Johan Wilhelm Colenbrander

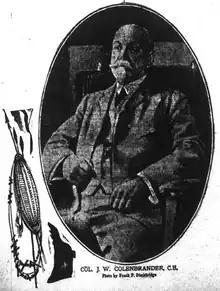
A 1911 photograph of Colenbrander

Colenbrander's first wife died in 1900 and he married Yvonne Nunn in 1902. He had one daughter, Geraldine, before Nunn died in 1904. Colenbrander lived with Geraldine in Boston, United States, from 1909. He was employed by the Middlebury-Vermont Marble Company, with contemporary reports describing him as having "considerable experience in England as a quarry owner".